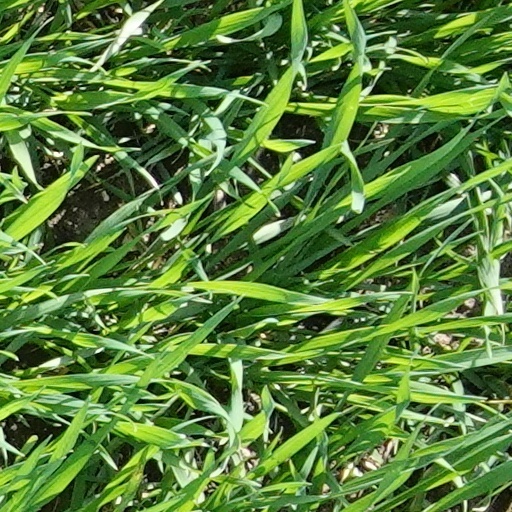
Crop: wheat